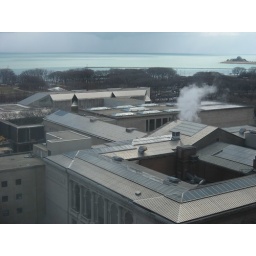
Art Institute of Chicago taken from the 12th floor of the SAIC building on Michigan. Adler Planetarium is in the distance.